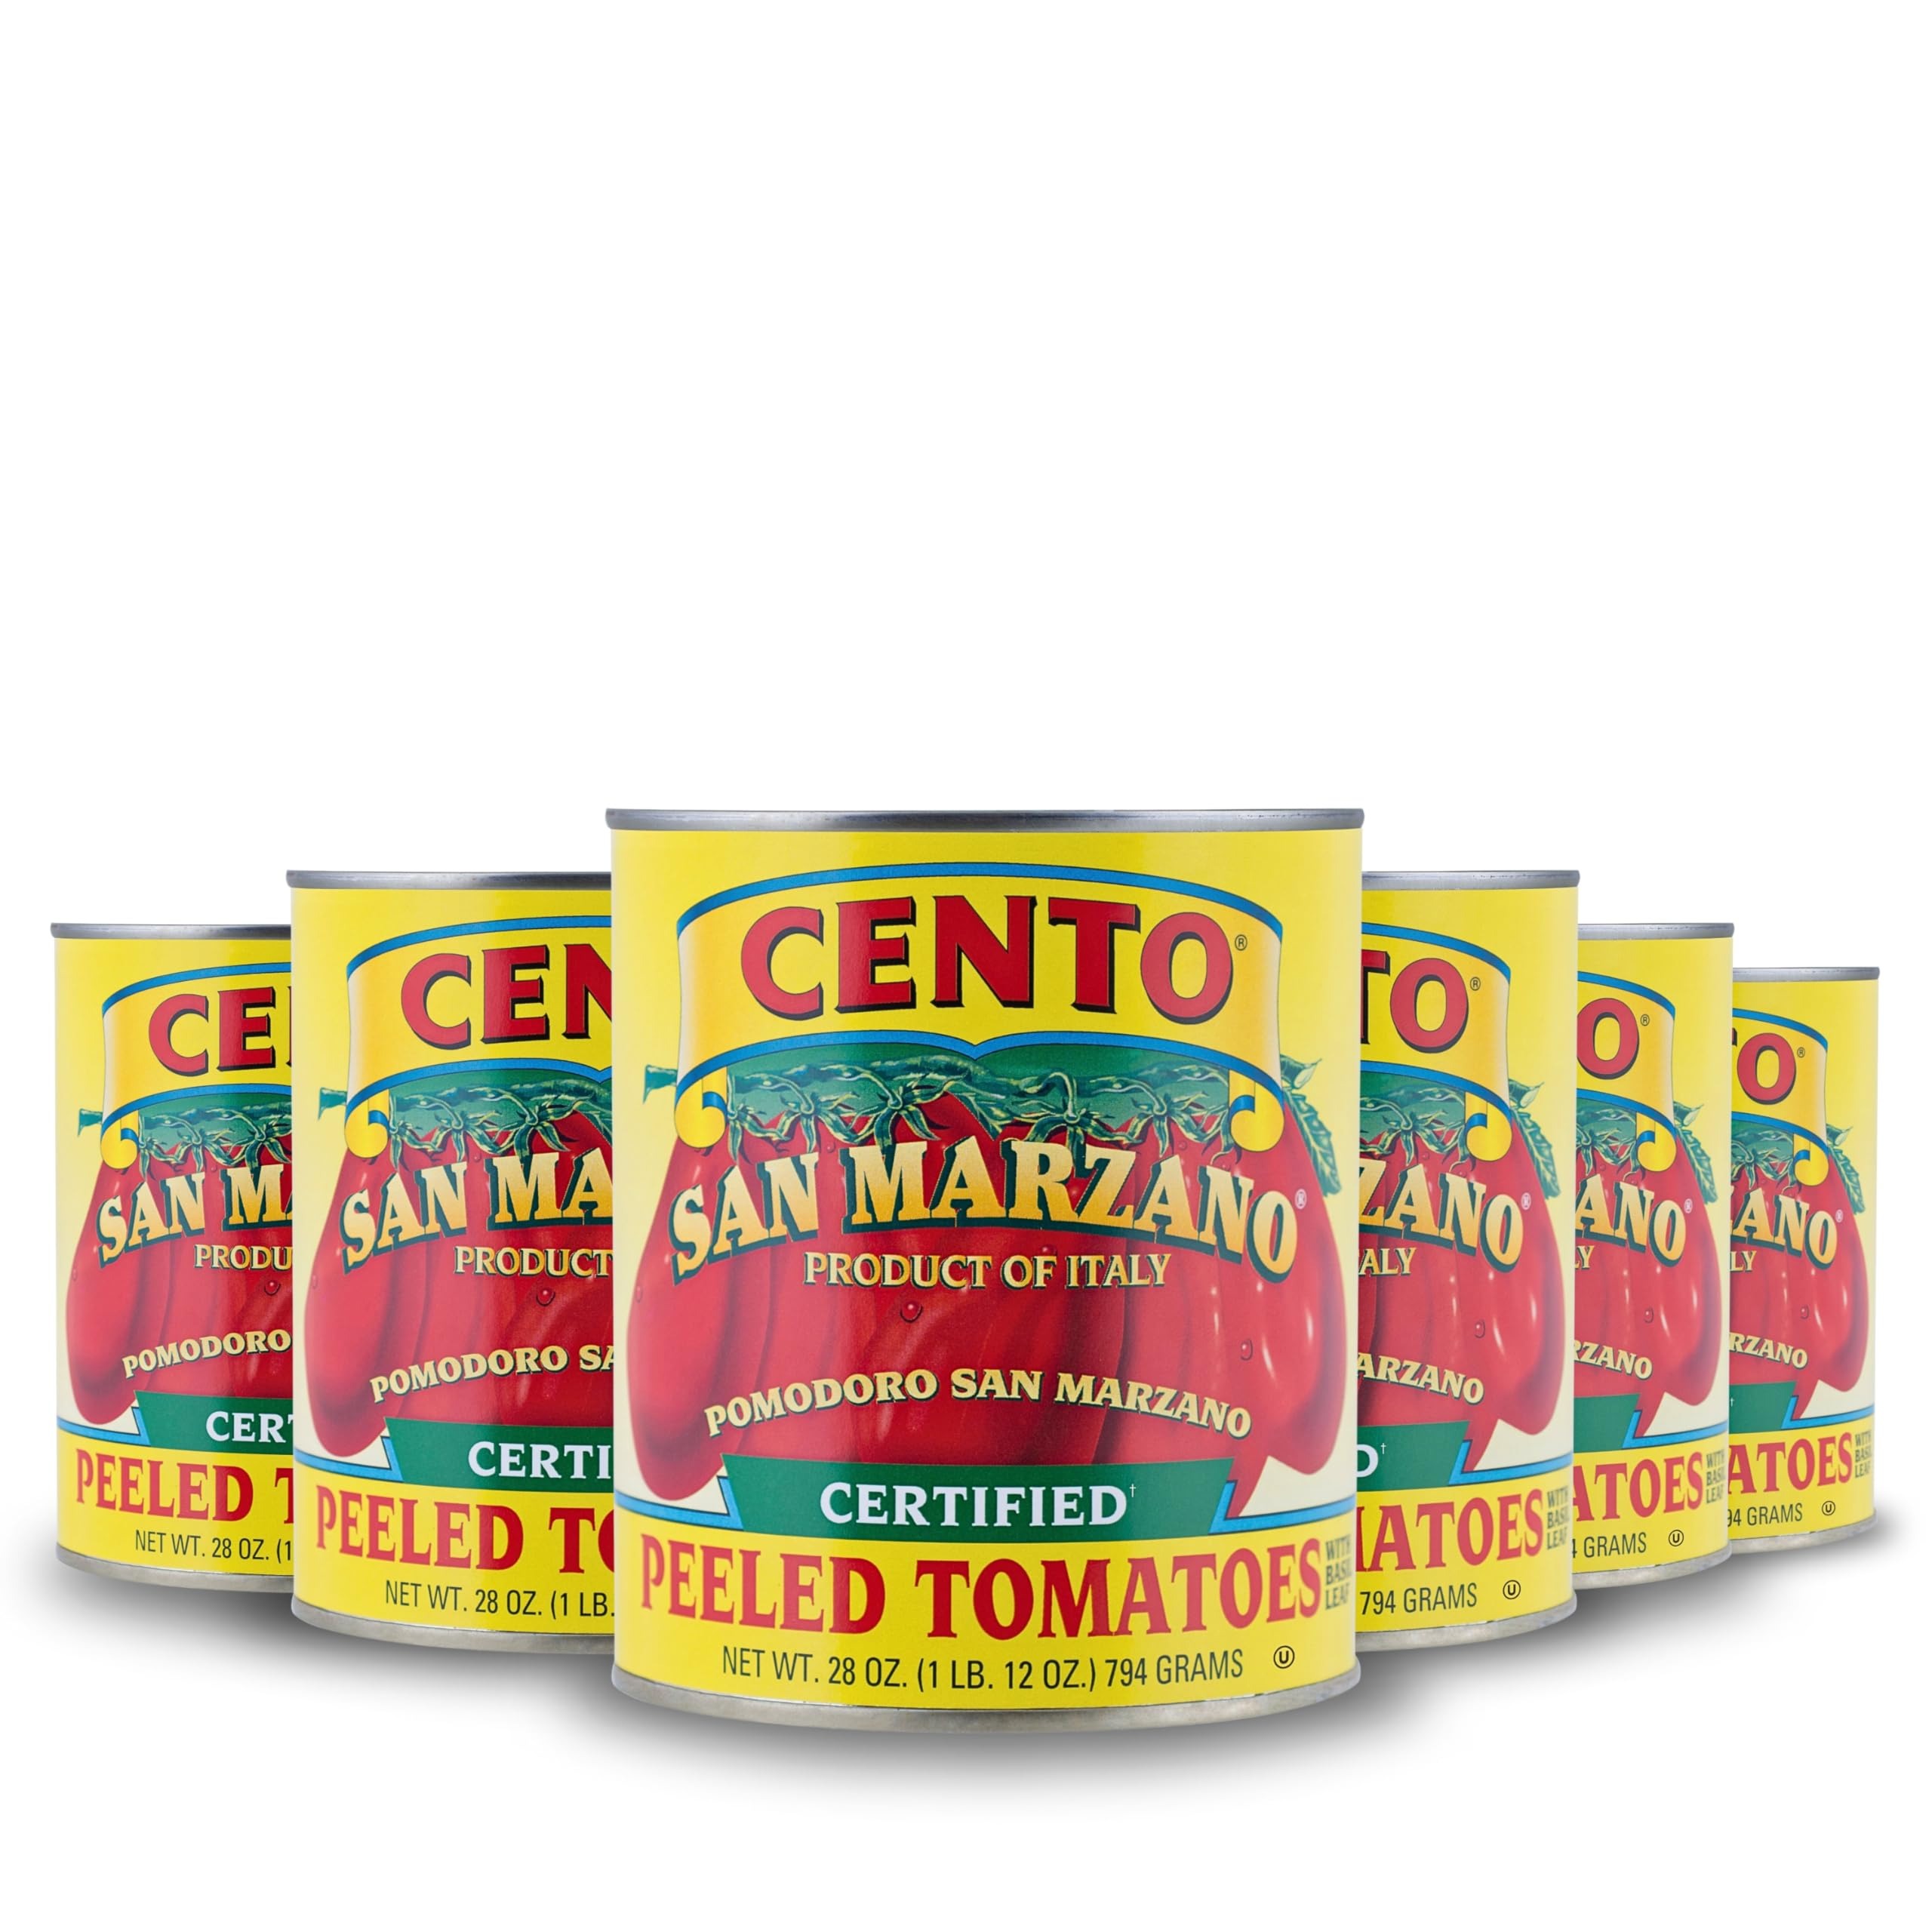
Item Name: Cento Certified San Marzano Whole Peeled Tomatoes, 28 Oz (Pack of 6), Canned Plum Tomatoes in Thick Puree with Basil, Grown and Processed in Italy
Bullet Point 1: Authentic Italian Taste: Hand-picked and sun-ripened, our tomatoes deliver a sweet, rich flavor. Packed in a thick puree with basil, they're ideal for homemade pasta and pizza sauces, soups, stews, and more, a must-have for any home cook and perfect for chefs
Bullet Point 2: San Marzano Tomatoes: With thicker walls, fewer seeds, and lower acidity, San Marzano Tomatoes are the premier choice for any recipe. Our San Marzano tomatoes are certified to ensure their superior quality and authenticity
Bullet Point 3: Grown and Produced in Italy: Cento San Marzano Tomatoes are grown in the Sarnese Nocerino area of Italy. Our tomatoes are then processed in our facility within close proximity to the fields, allowing for the freshest and most flavorful San Marzano tomatoes
Bullet Point 4: Traceability From Seed to Shelf: Our tomatoes are held to the highest of standards. Using Find My Field, which brings traceability to our tomato products, the lot code on each can allows you to view the field in Italy where your tomatoes were grown
Bullet Point 5: Trust your Family with Our Family: For over 60 years, Cento Fine Foods has been providing consistent, premium Italian products. Widely recognized by the world's top chefs, Cento is your complete source for authentic Italian
Value: 150.0
Unit: Ounce

Price: 5.99